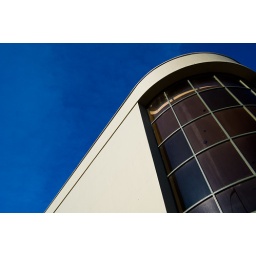
Rounded building against blue sky.jpg